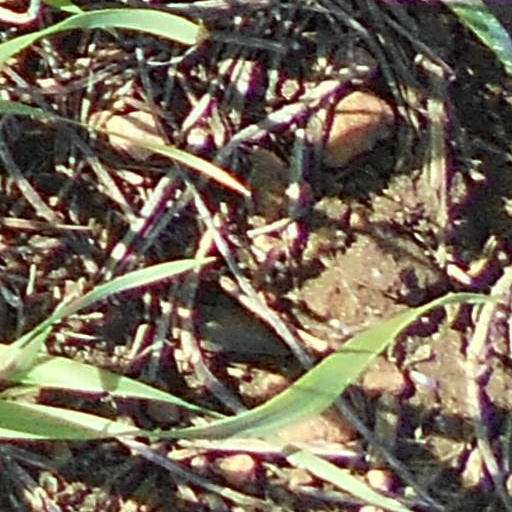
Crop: wheat